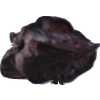
Label: carambola